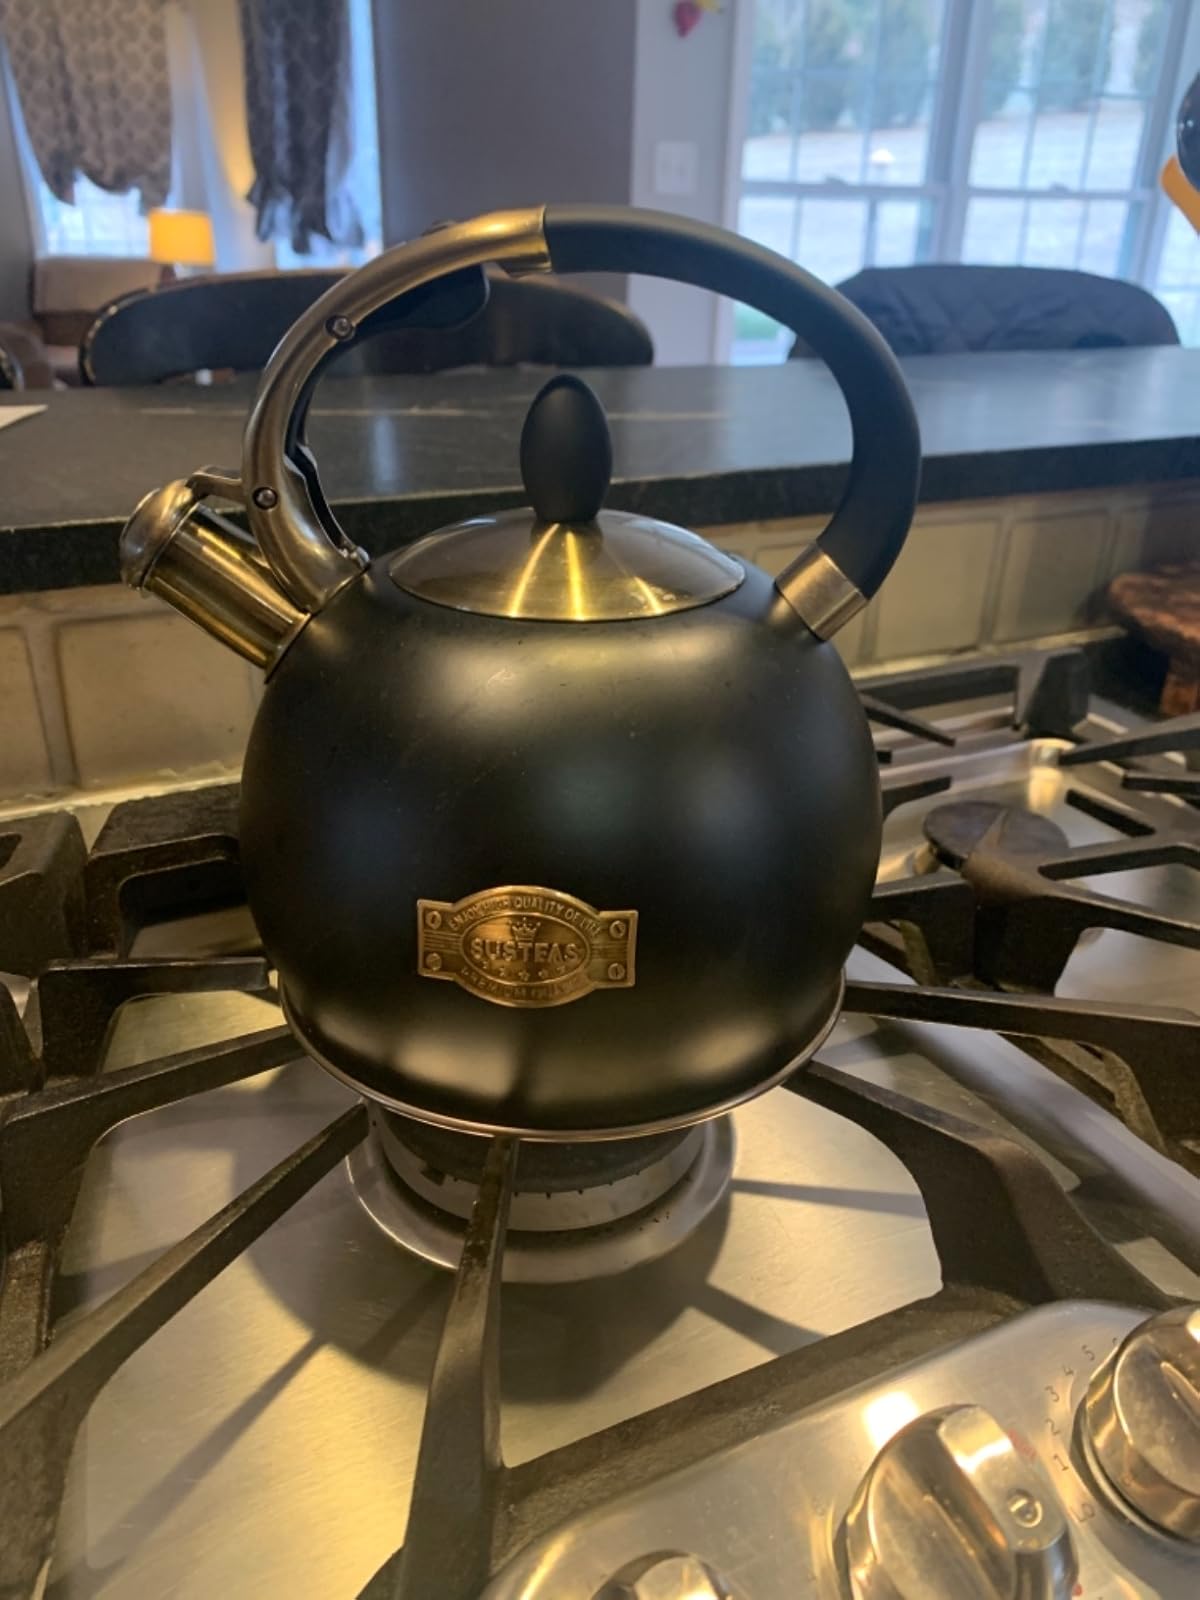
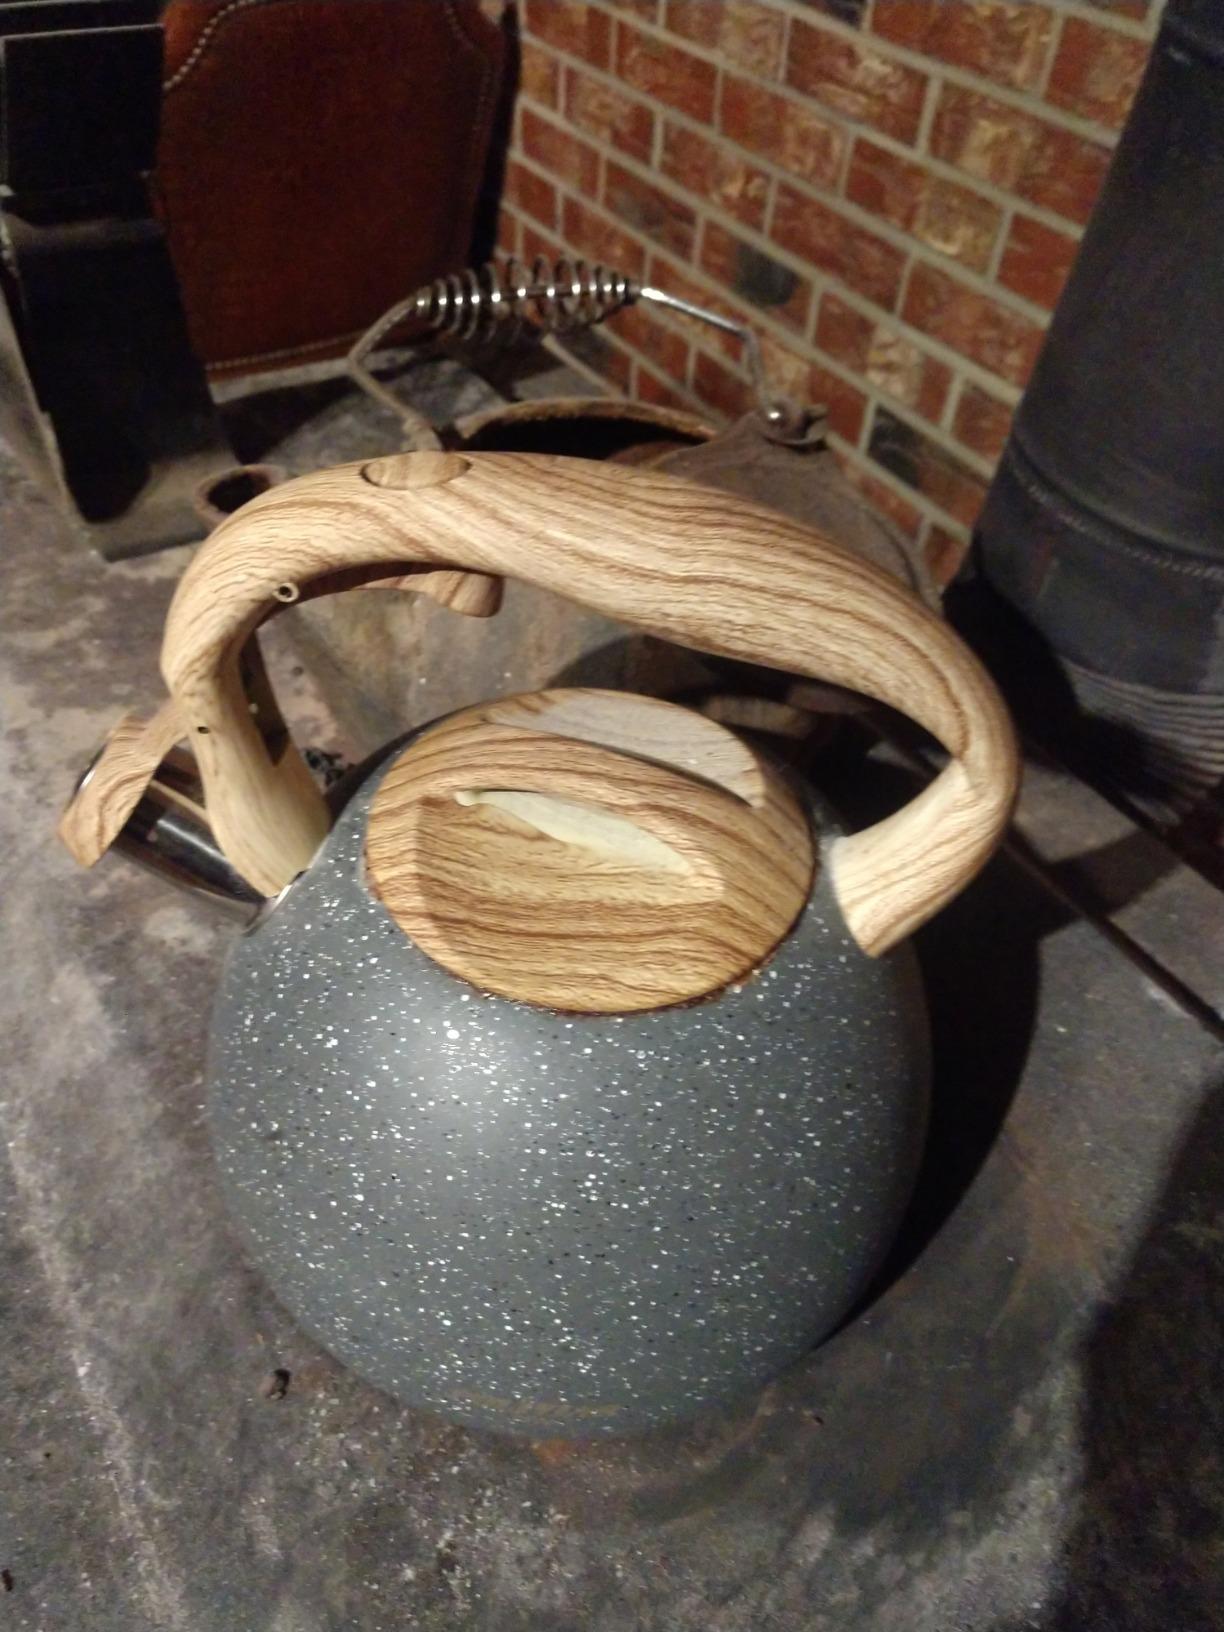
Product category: items_kettle
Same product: no